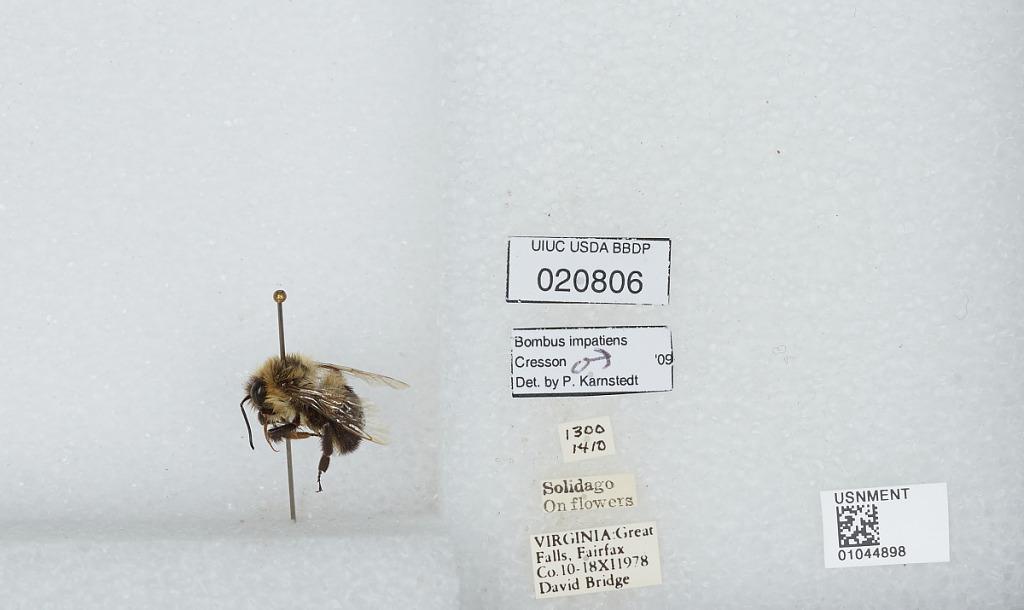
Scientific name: Bombus sp.
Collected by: D. Bridge
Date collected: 1978-11-10
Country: United States
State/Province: Virginia
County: Fairfax
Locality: Great Falls
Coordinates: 38.9987, -77.2544
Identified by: Karnstedt, P.